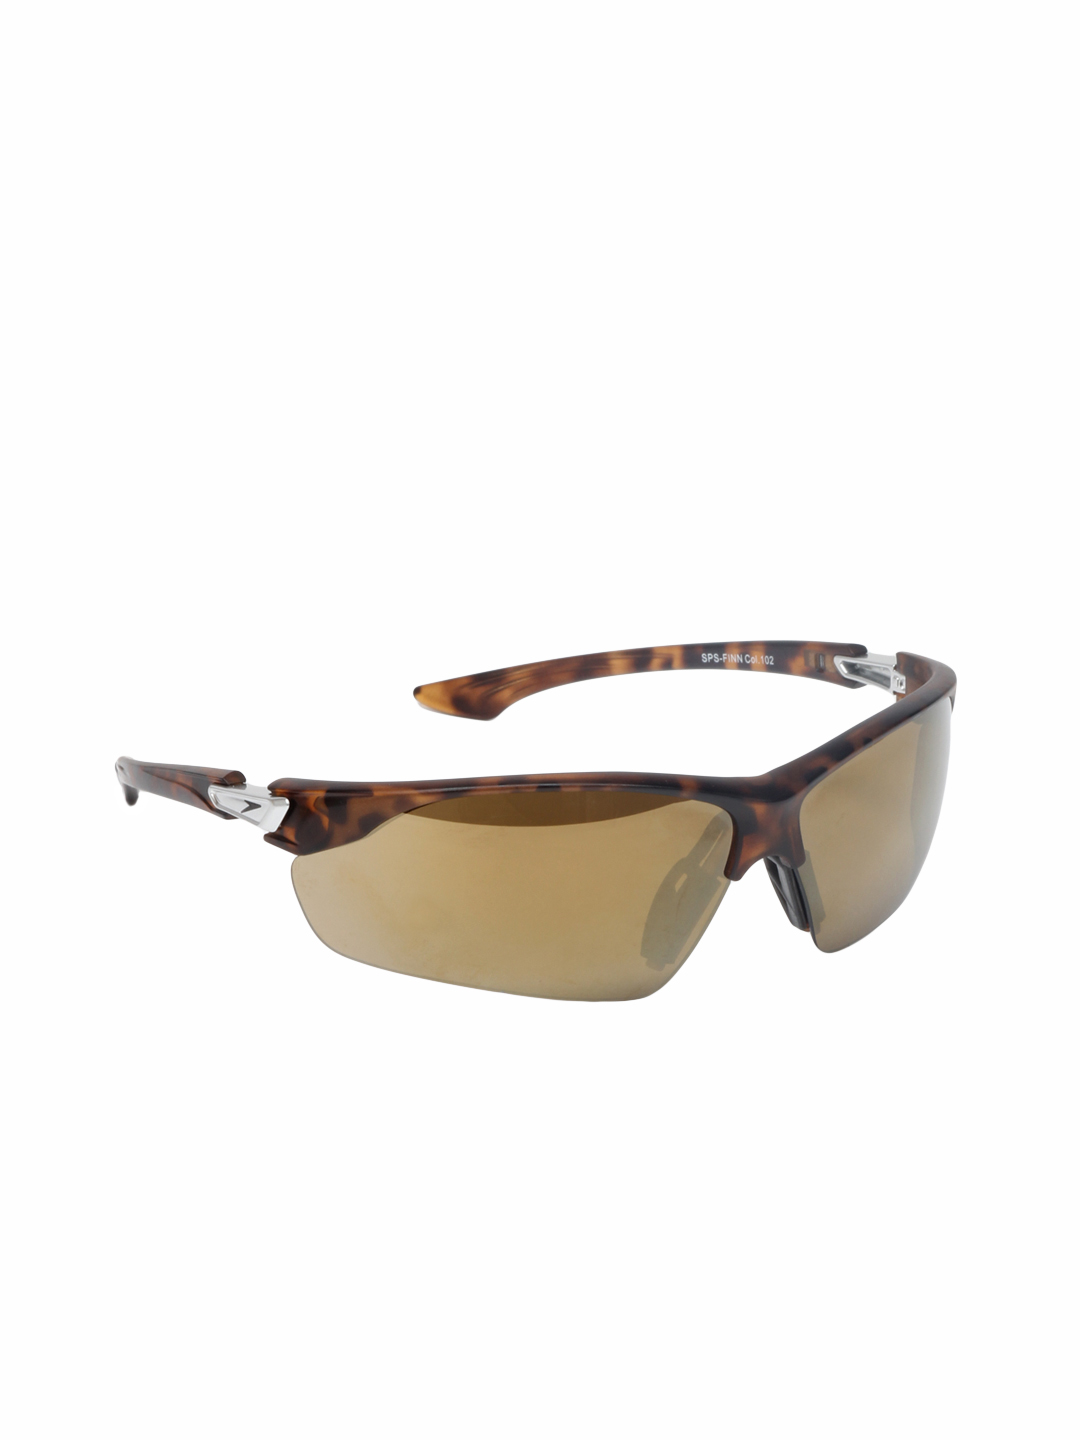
Speedo Men Sheet Sunglasses
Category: Accessories / Eyewear / Sunglasses
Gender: Men
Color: Brown
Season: Summer 2017
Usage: Casual